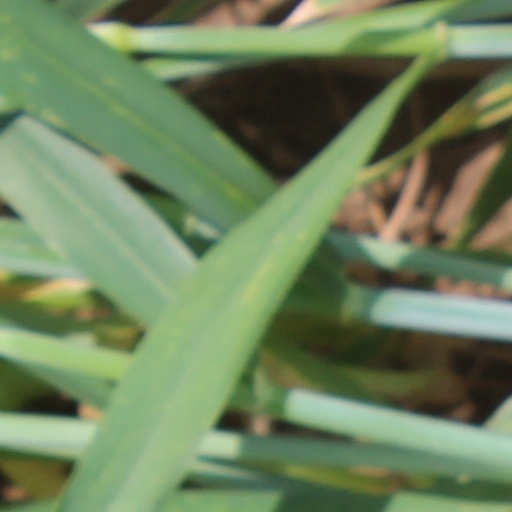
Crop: wheat